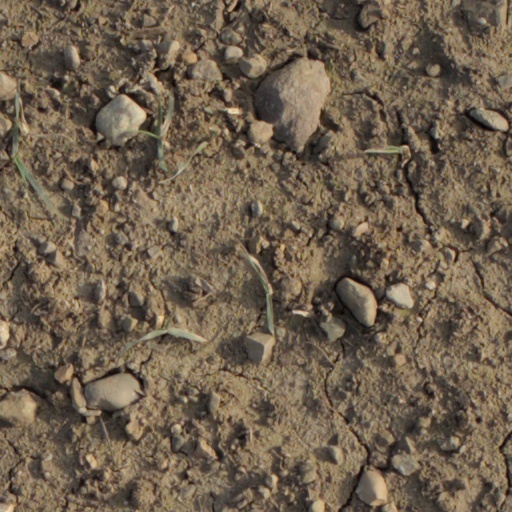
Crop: wheat